36th Street station (BMT Fourth Avenue Line)

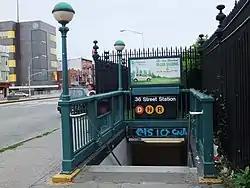
Station entrance

The city government took over the BMT's operations on June 1, 1940. In July 1959, the New York City Transit Authority (NYCTA) announced that it would install fluorescent lighting at the 36th Street station and five other stations along the Fourth Avenue Line for between $175,000 and $200,000. Bids on the project were to be advertised on August 7, 1959, and completed by fall 1960.